International Bank Account Number

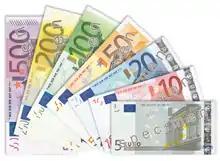
As of February 2014, the IBAN is mandatory for all banking transactions in countries that use the euro.

The IBAN designation scheme was chosen as the foundation for electronic straight-through processing in the European Economic Area. The European Parliament mandated that a bank charge needs to be the same amount for domestic credit transfers as for cross-border credit transfers regulated in decision 2560/2001 (updated in 924/2009). This regulation took effect in 2003. Only payments in euro up to €12,500 to a bank account designated by its IBAN were covered by the regulation, not payments in other currencies.